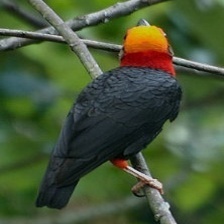
Species: BORNEAN BRISTLEHEAD
Scientific name: PITYRIASIS GYMNOCEPHALA